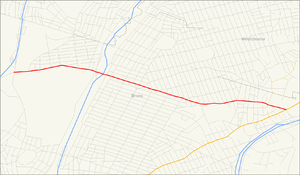
La 233ᵉ rue est est une artère urbaine de l'arrondissement du Bronx, à New York. D'une longueur de 4,8 kilomètres, elle s'étend de la U.S. Route 1, dans le quartier d'Eachester, jusqu'à la Major Deegan Expressway, qui passe près du Van Cortlandt Park dans le quartier de Woodlawn. À son extrémité est, au croisement avec Boston Road, la 233ᵉ rue est prend le nom de Pinkley Avenue. La 233ᵉ rue est est reliée à la Bronx River Parkway par un échangeur. La rue comporte deux stations de métro : celle d'Eastchester – Dyre Avenue, desservie par la ligne 5, et celle de 233rd Street, desservie par les lignes 2 et 5.